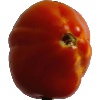
Label: Tomato 1